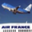
Label: airplane